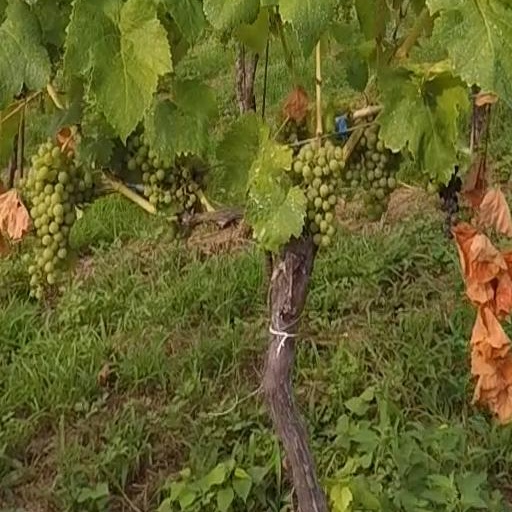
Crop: grape